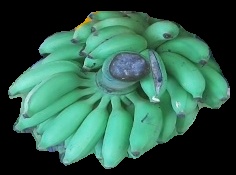
Variety: elakki-bale
Grade: grade2